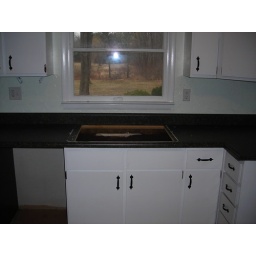
Nice job centering the sink under the window